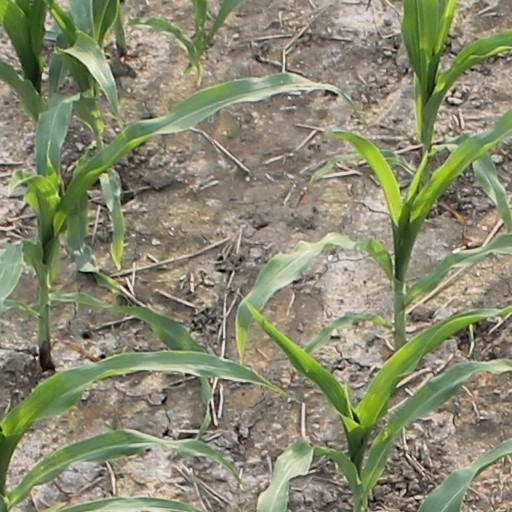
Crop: maize; corn